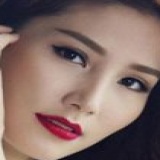
diễn viên Diễm My 9x